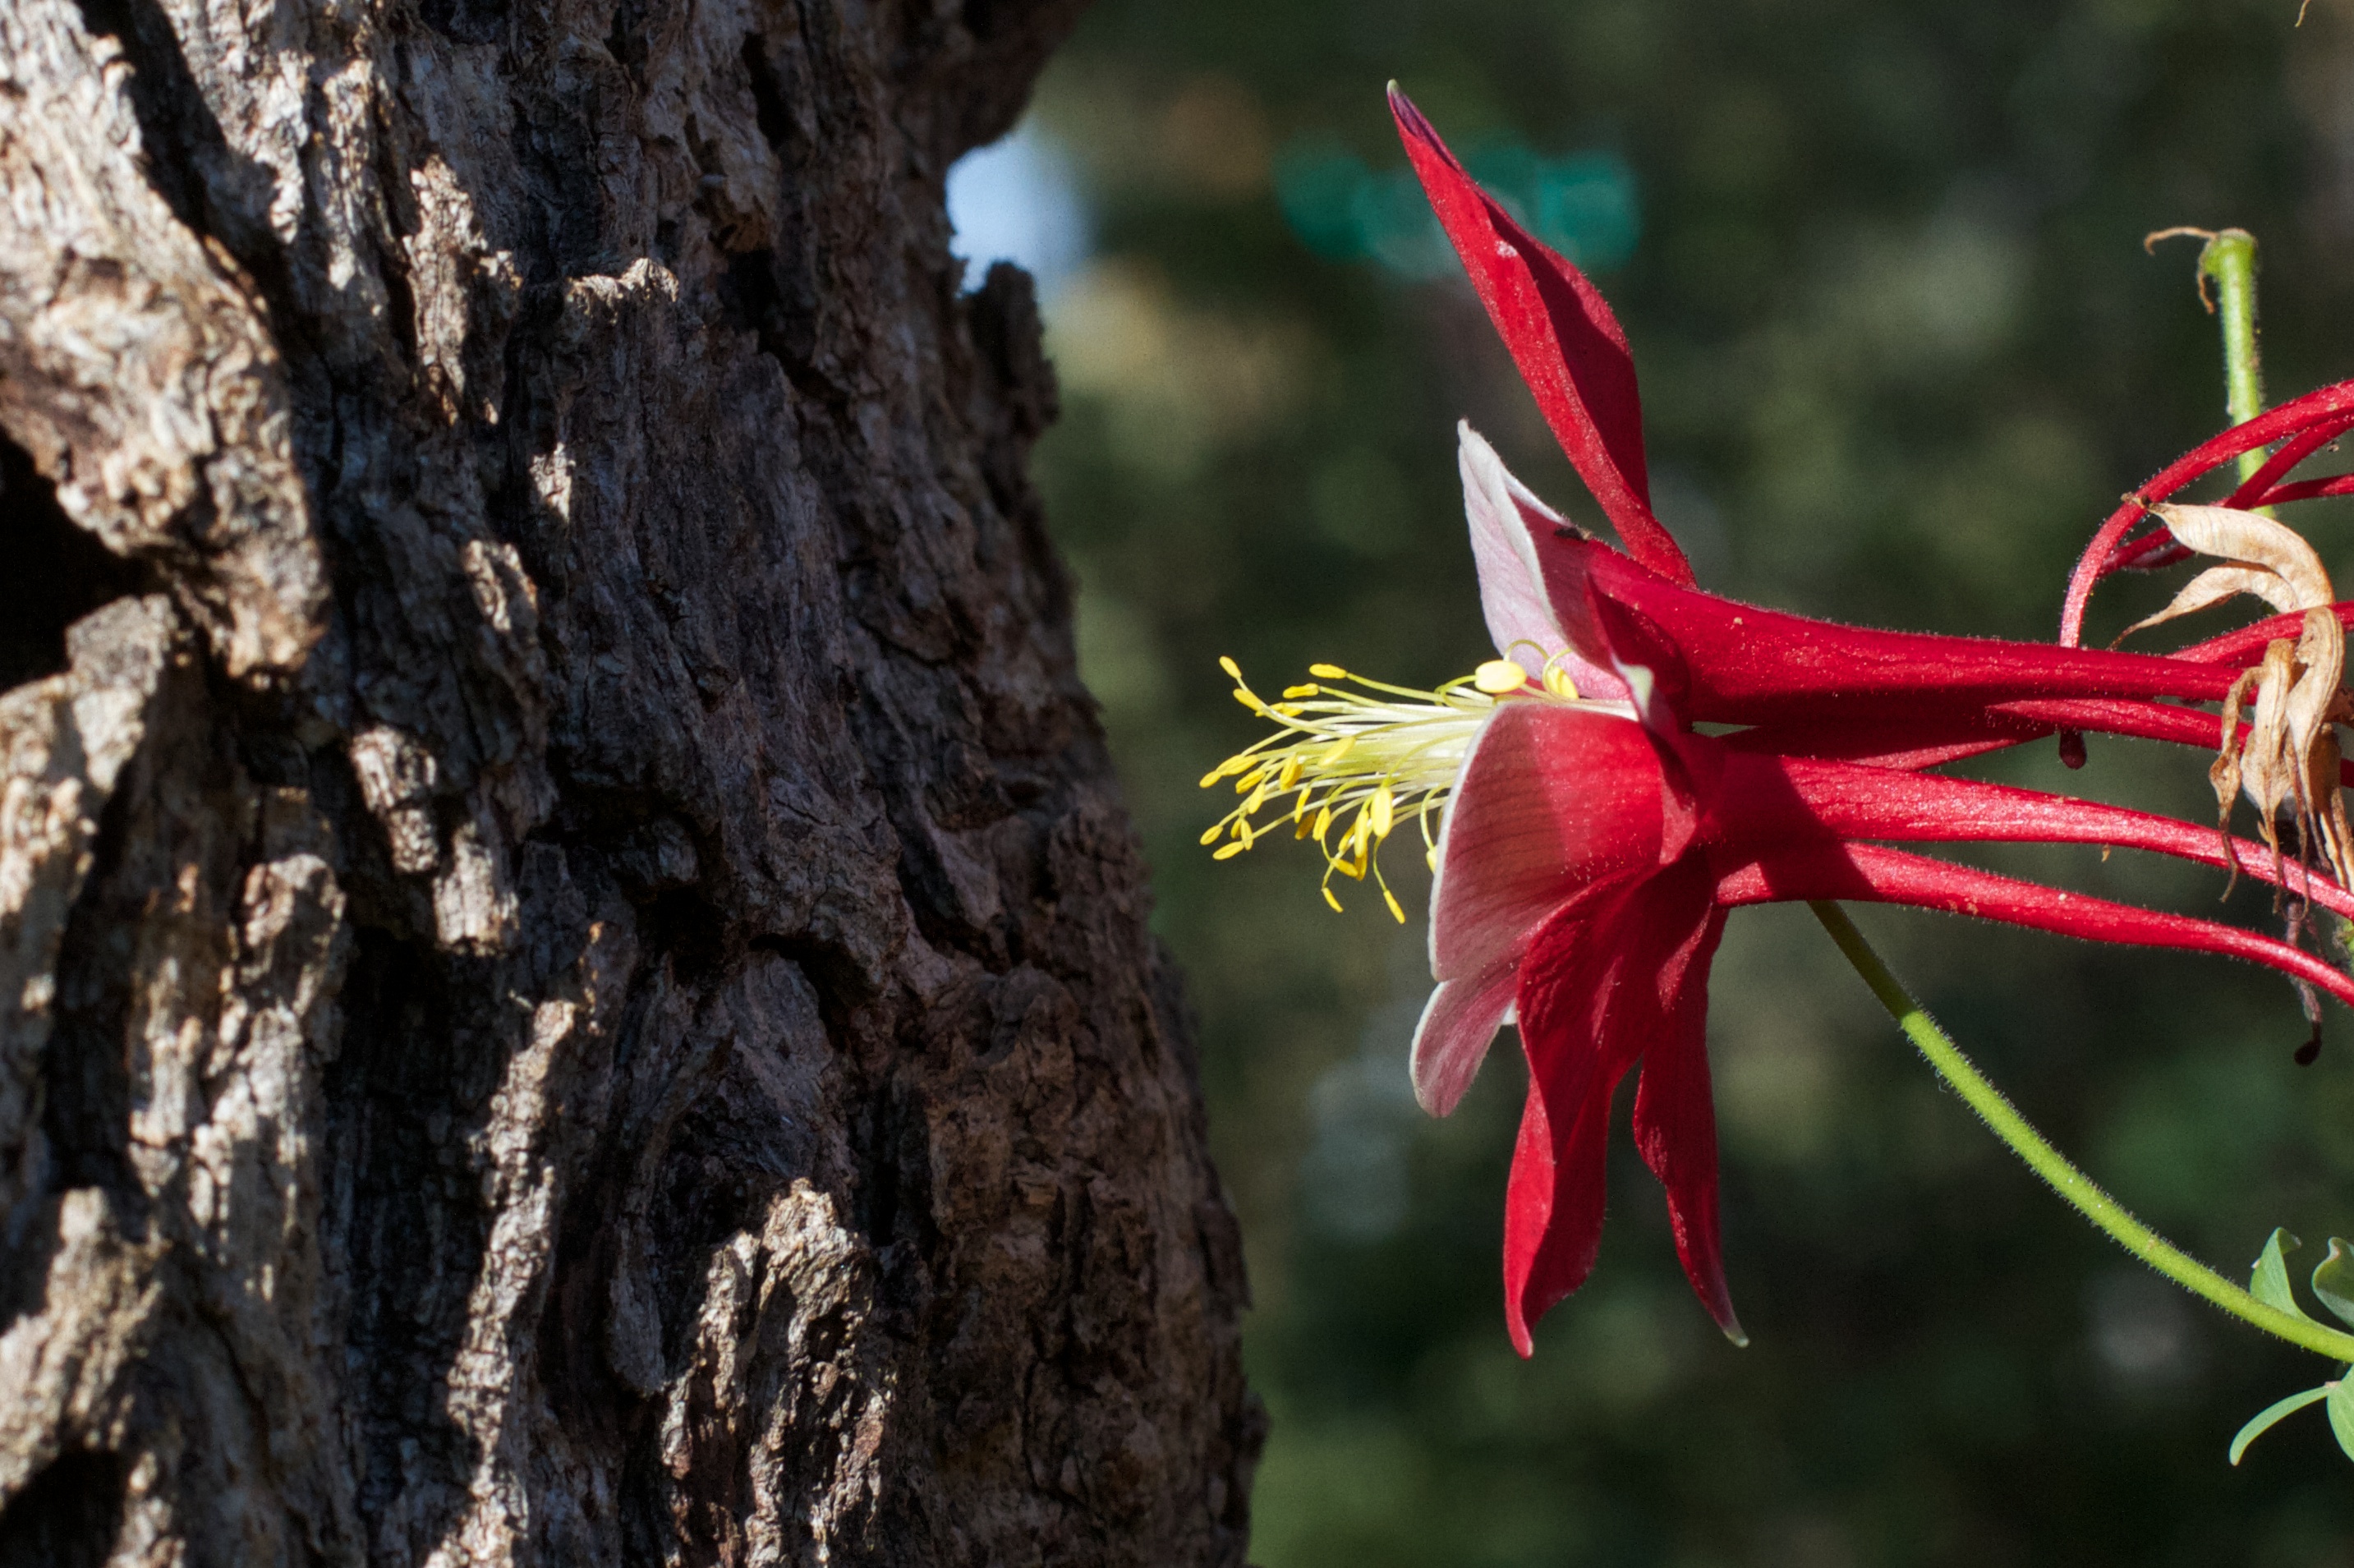
tree, nature, branch, plant, leaf, flower, botany, flora, shrub, macro photography, flowering plant, plant stem, woody plant, land plant